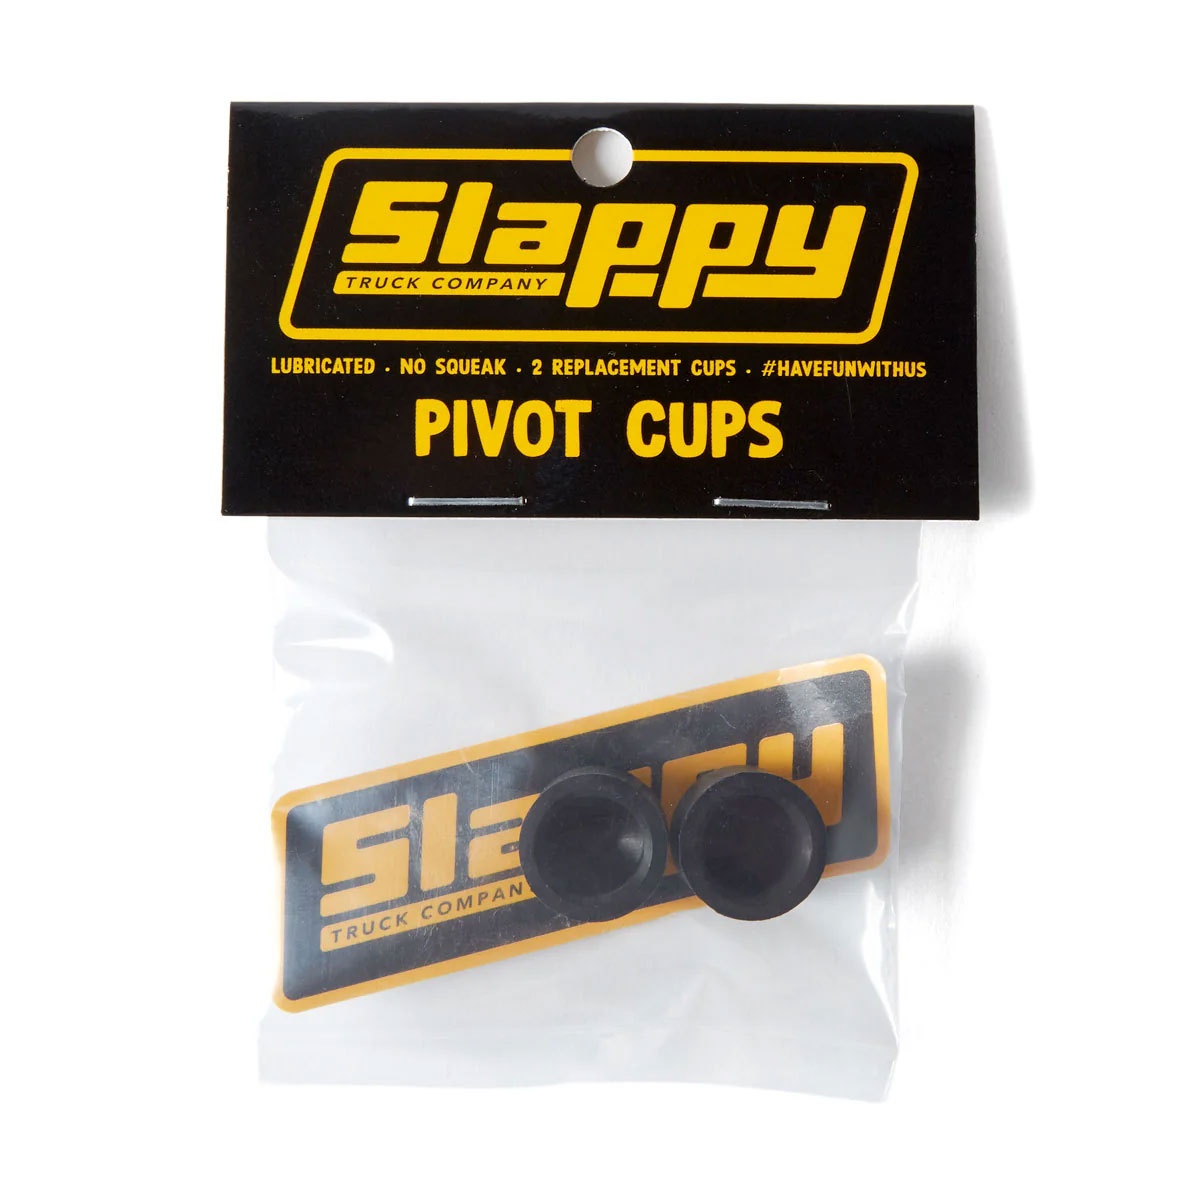
Slappy Skateboard Trucks Pivot Cups 2-Pack Black with Sticker
Slappy Truck Company Pivot Cup 2-Pack. Includes 2 Slappy Truck Company Pivot Cups with a Slappy Truck Company Sticker. Slappy Replacement Pivot Cups Come Pre-Lubricate for No Squeak.
Brand: Slappy
Category: Sporting Goods > Outdoor Recreation > Skateboarding > Skateboard Parts > Skateboard Small Parts > Skateboard Pivot Cups